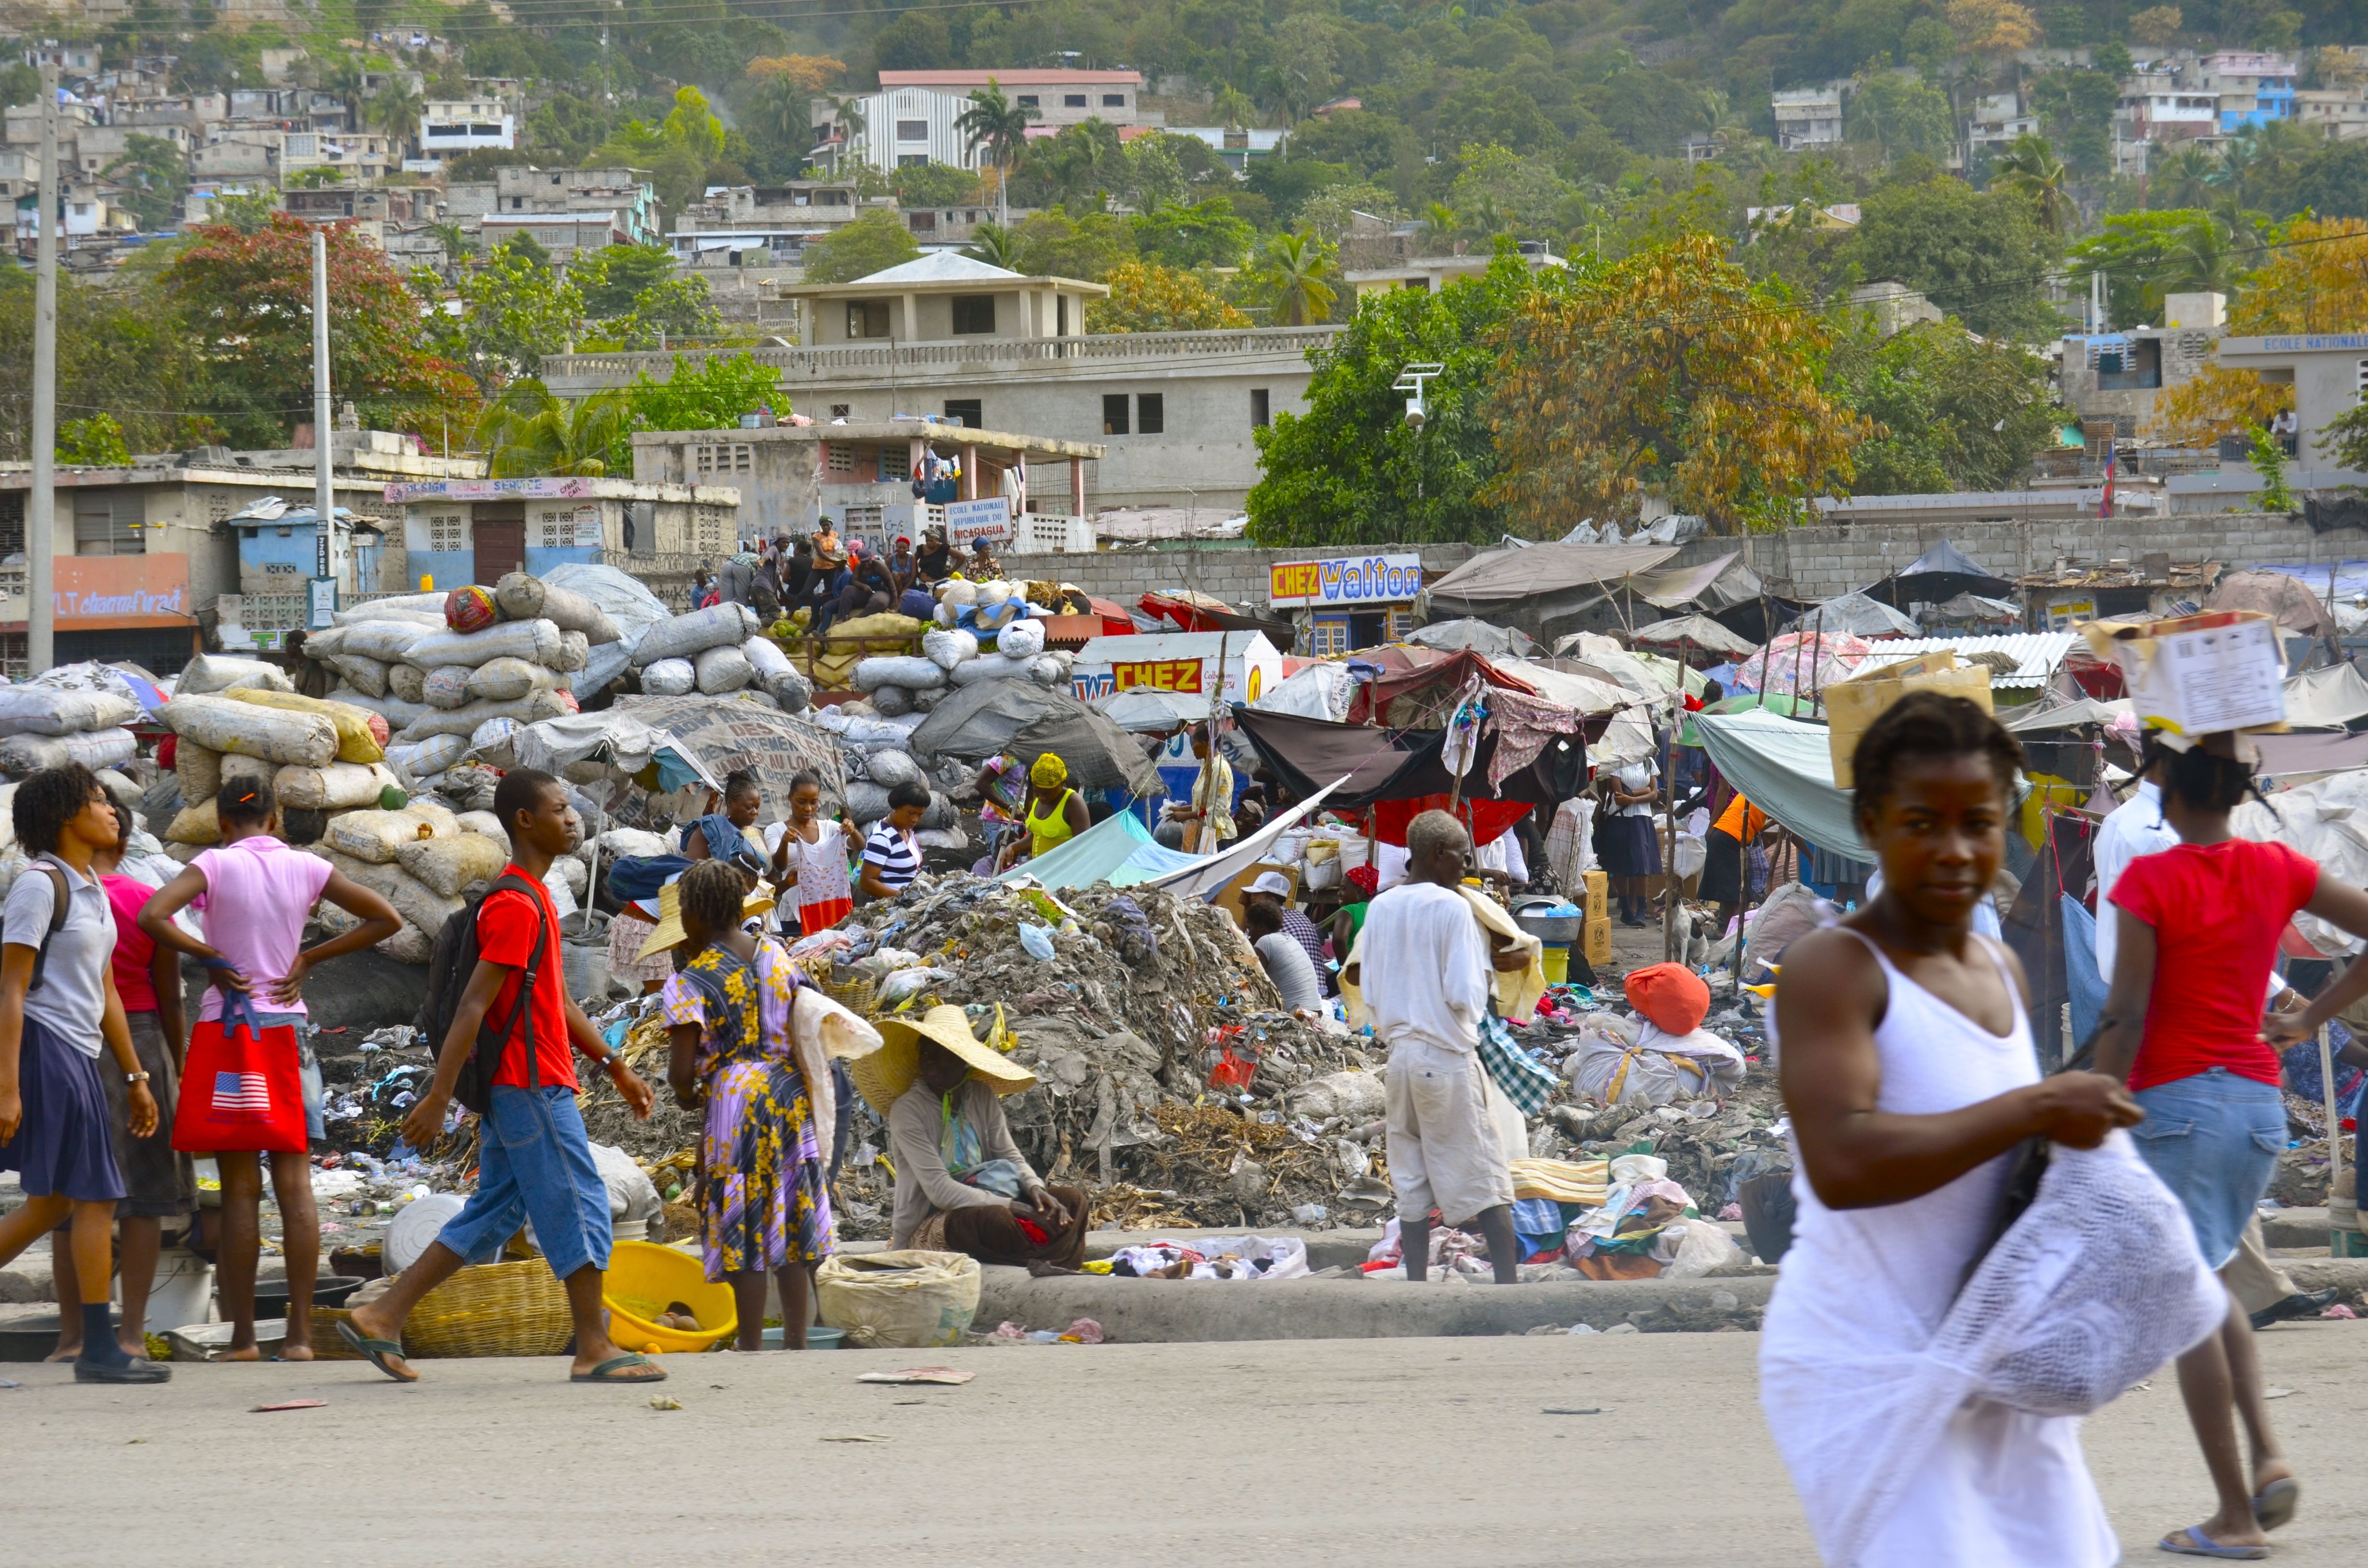
crowd, market, third world, festival, poverty, trash, relief, haiti, volunteer, helping people, human settlement